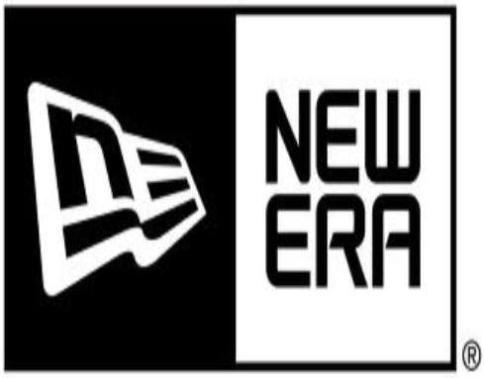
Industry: Clothes